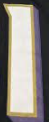
Number: 1